CERN-MEDICIS

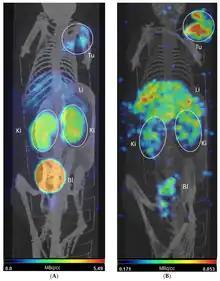
SPECT-CT images at (a) 4h post injection and (b) 24h post injection

Theranostics, a treatment that combines therapy and diagnosis, is a new trend in precision medicine where the radioisotopes produced at MEDICIS already triggered research projects. The strategy the facility uses is to find an element that has two radioisotopes, used for imaging and therapy separately.